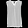
Label: Shirt